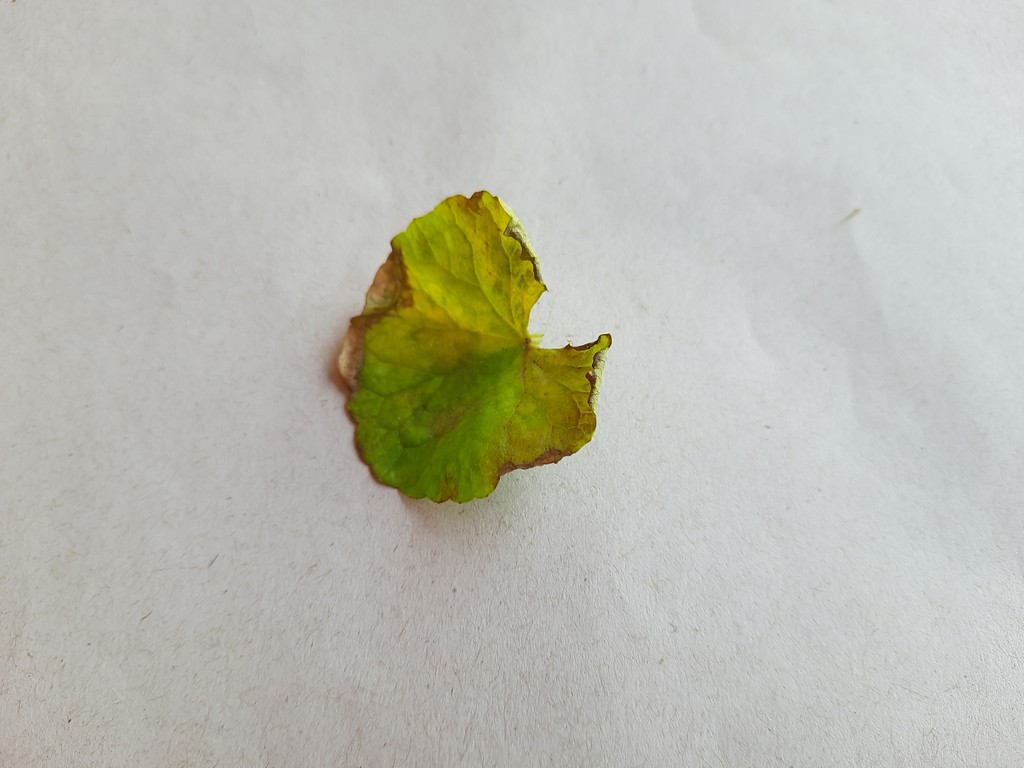
Label: Unhealthy